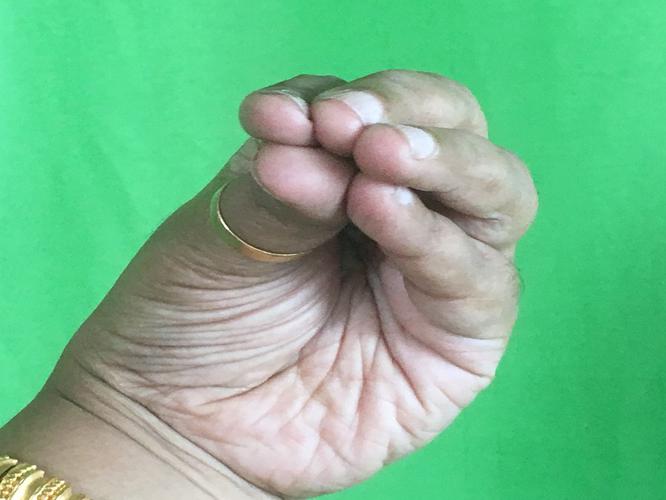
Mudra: Mukulam
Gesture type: single_hand